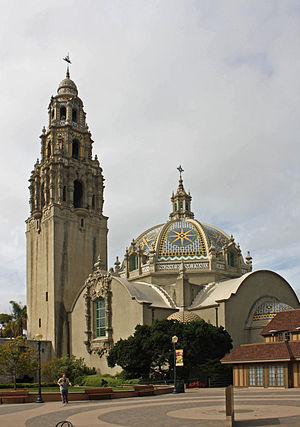
Musée de l'Homme de San Diego, San Diego, Californie